Baseband processor

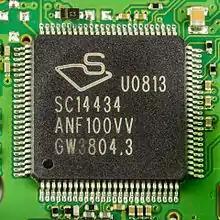
Baseband processor SiTel SC14434

A baseband processor (also known as baseband radio processor, BP, or BBP) is a device (a chip or part of a chip) in a network interface controller that manages all the radio functions (all functions that require an antenna); however, this term is generally not used in reference to Wi-Fi and Bluetooth radios. A baseband processor typically uses its own RAM and firmware. Baseband processors are typically fabricated using CMOS (complementary metal–oxide–semiconductor) or RF CMOS technology, and are widely used in radio-frequency (RF) and wireless communications.